Elevation (liturgy)

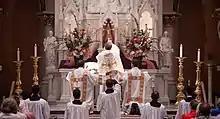
A priest raises the chalice during the elevation in a celebration "Ad orientem"

Some Christian liturgies have an elevation of the Blessed Sacrament, prior to the Rite of Communion, which shows the congregation, as an act of reverence, Whom they are about to receive. The Elevation was already practiced at the time of the Apostolic Constitutions.